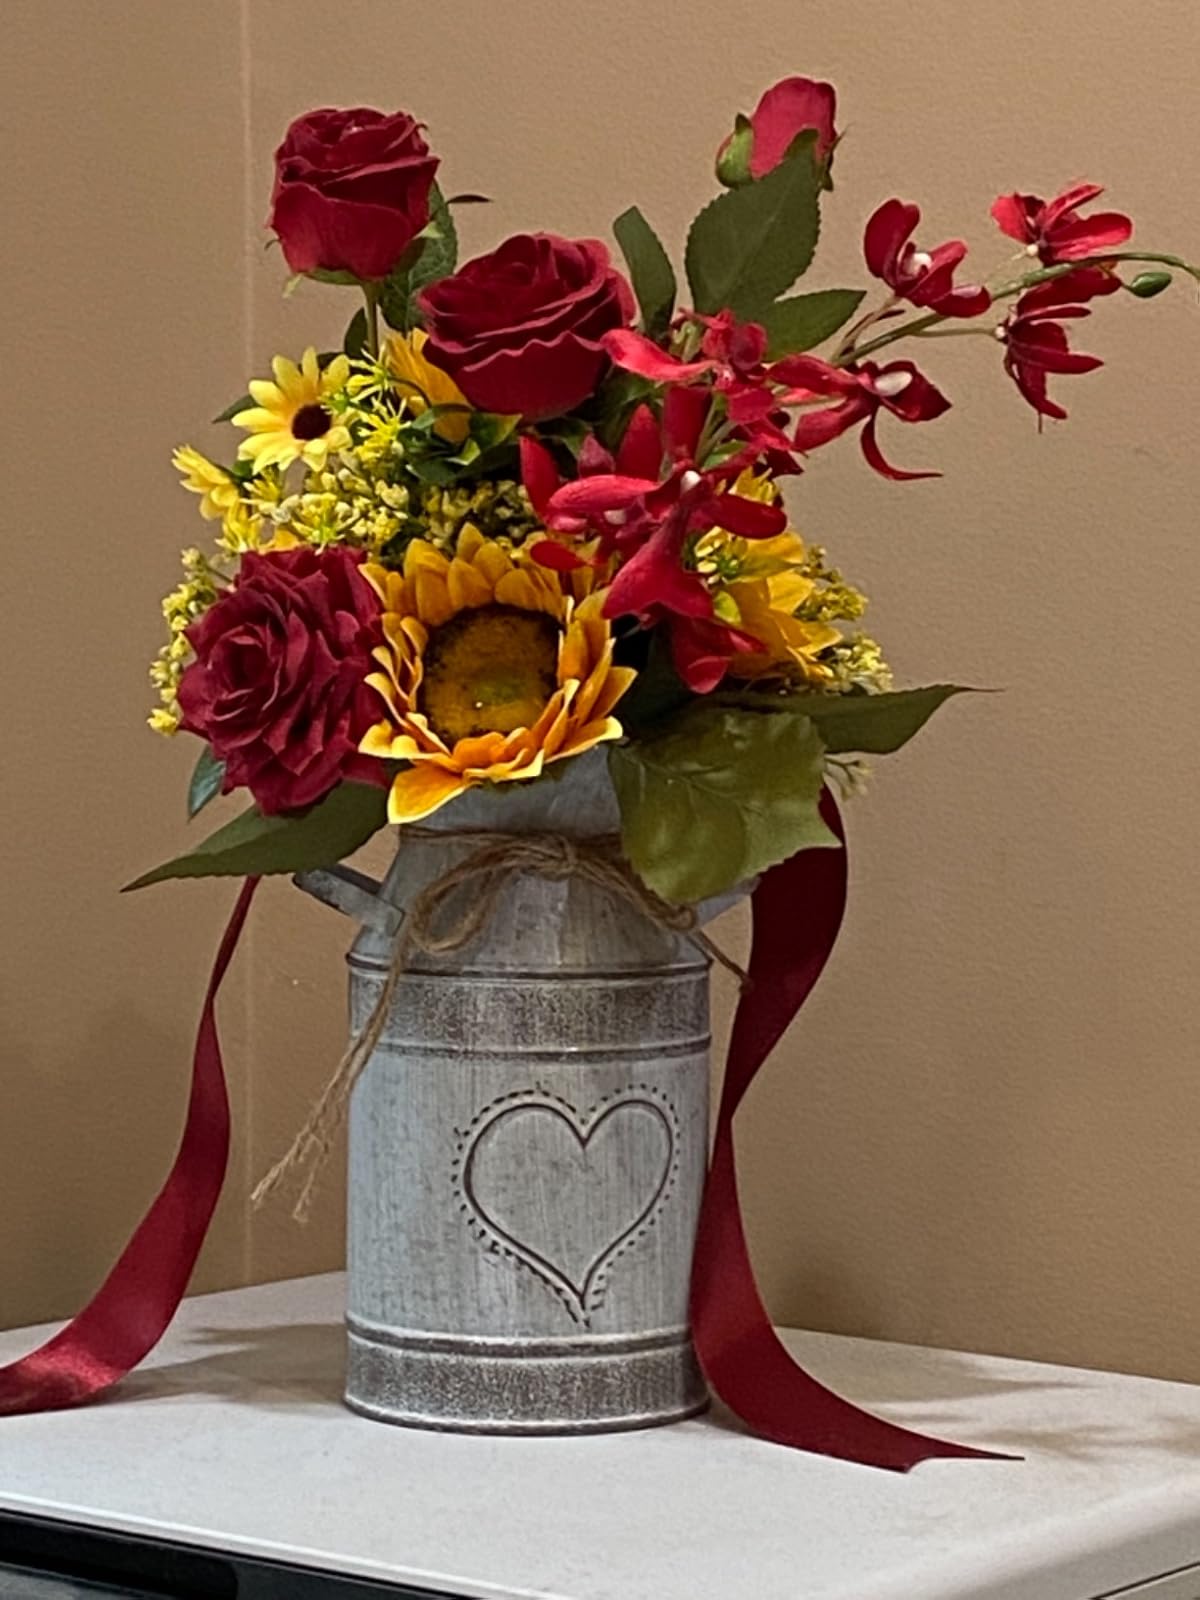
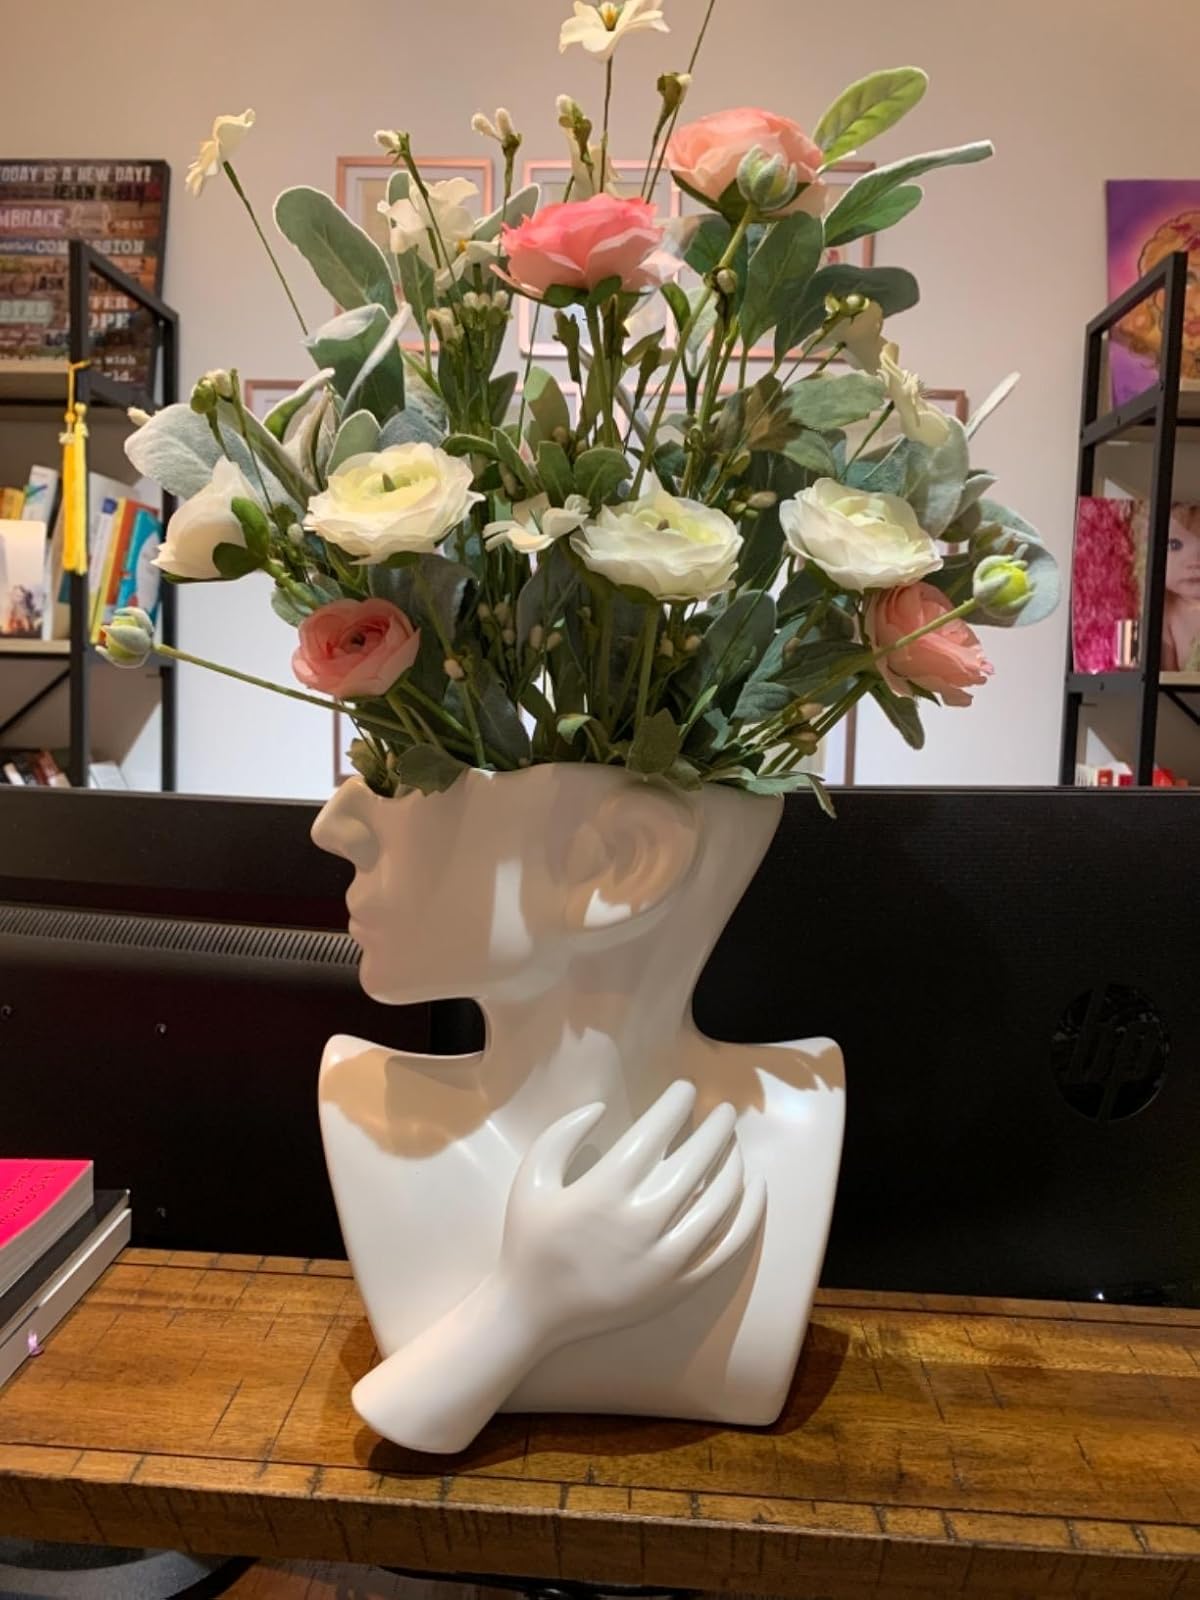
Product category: vase
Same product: no